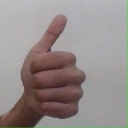
अक्षर: थ